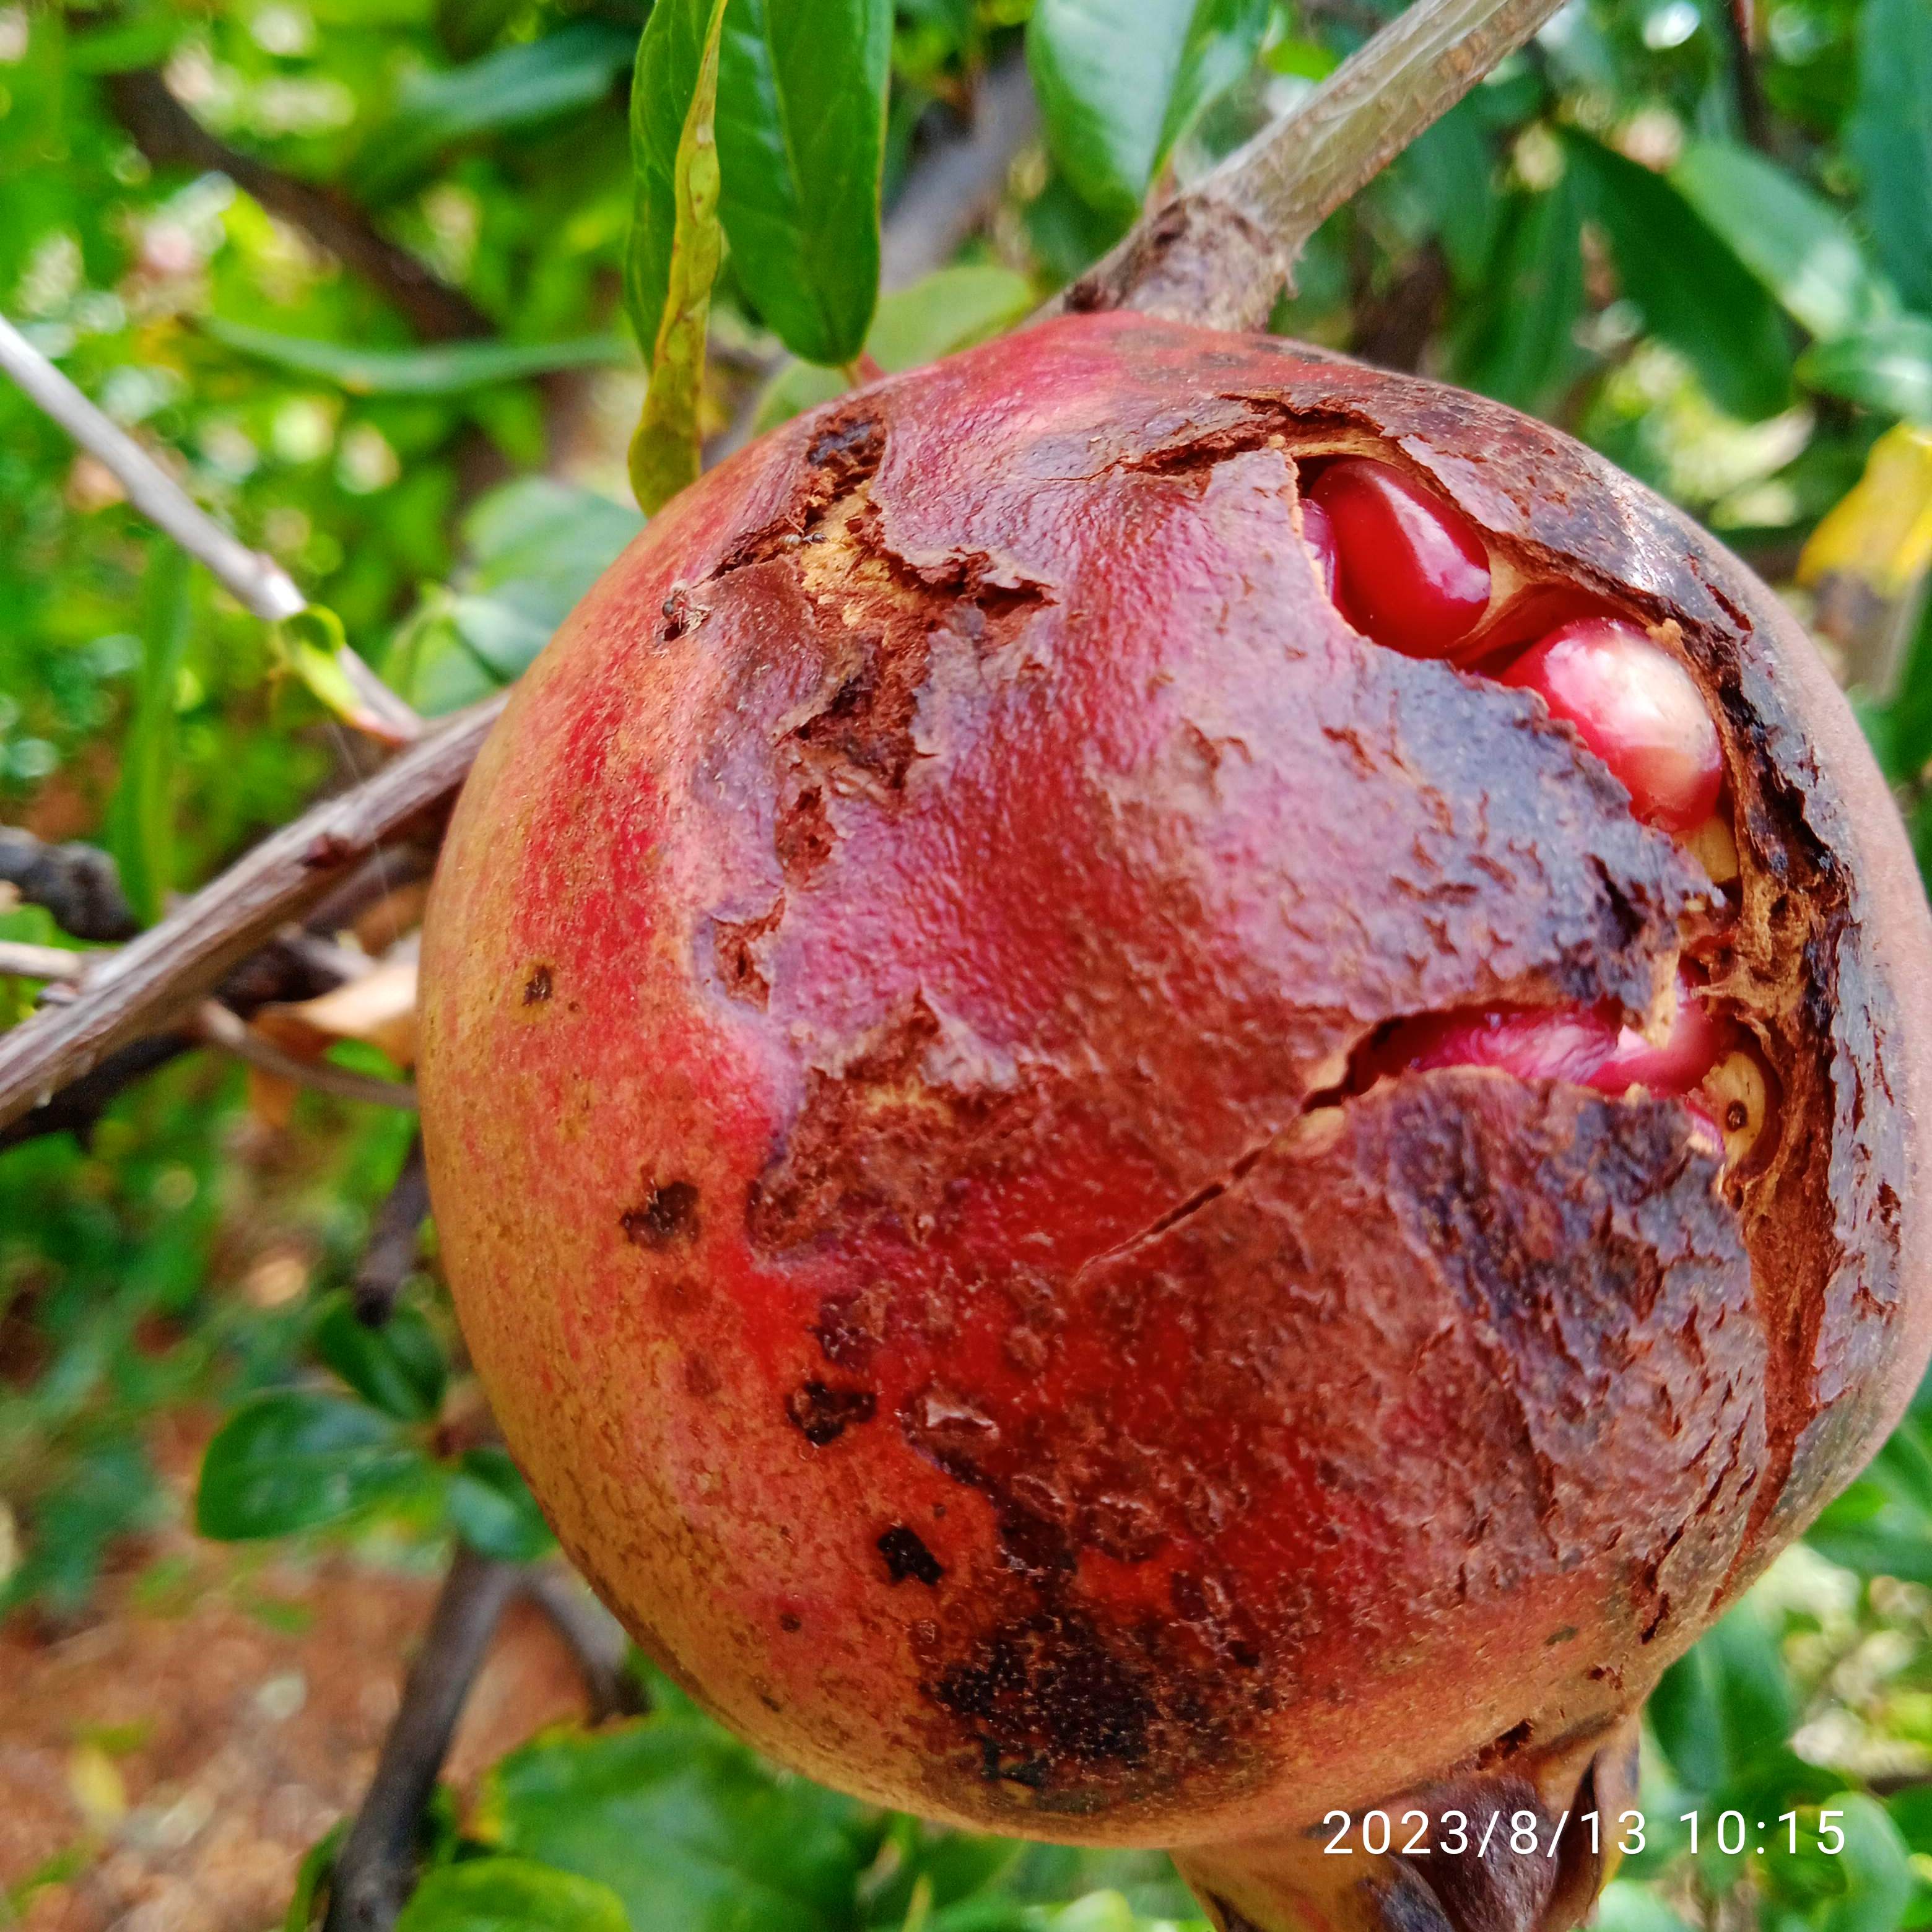
Label: Bacterial_Blight